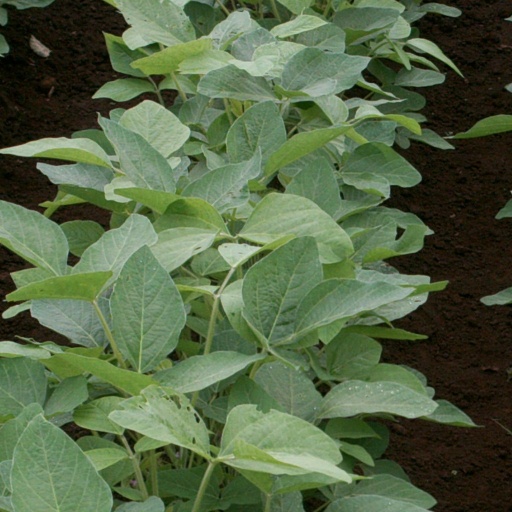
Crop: soybean